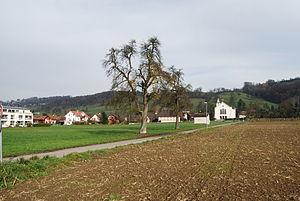
Zufikon est une commune suisse du canton d'Argovie, située dans le district de Bremgarten.